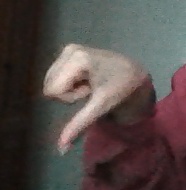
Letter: waw